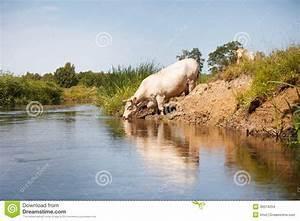
cow